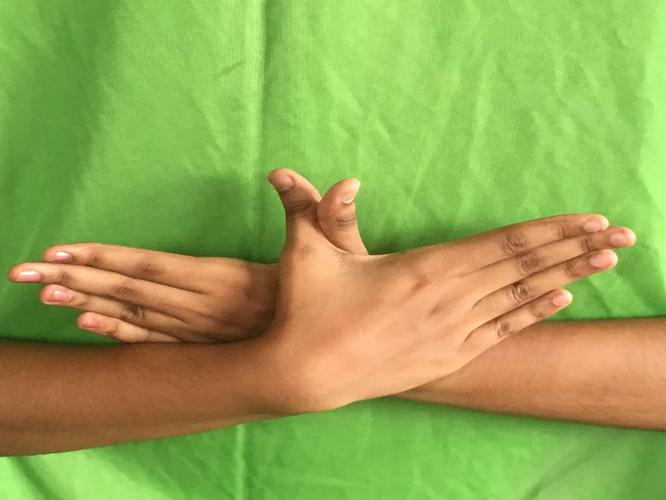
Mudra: Garuda
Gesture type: double_hand